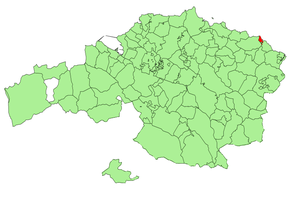
Lekeitio, Lekitto en basque ou Lequeitio en espagnol est une commune de Biscaye dans la communauté autonome du Pays basque en Espagne.